Luca Ragazzi

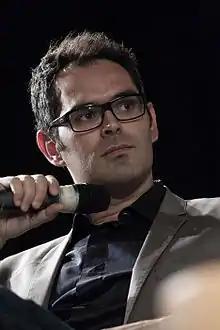
Luca Ragazzi

Luca Ragazzi (born 20 February 1971) is an Italian film director, screenwriter, journalist and actor.